Polygyny in animals

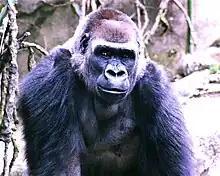
Gorilla

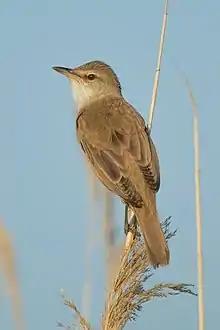
Great reed warbler

When two animals mate, they both share an interest in the success of the offspring, though often to different extremes. Unless the male and female are perfectly monogamous, meaning that they mate for life and take no other partners, even after the original mate's death, the amount of parental care will vary. Instead, it is much more common for polygynous mating to happen. Polygynous structures (excluding leks) are estimated to occur in up to 90% of mammals.